Elise Boot

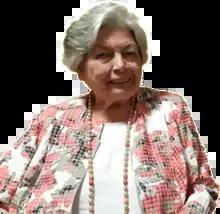

Elisabeth Cornelia Alphonsa Maria (Elise) Boot (2 August 1932 – 27 November 2023) was a Dutch jurist and politician.